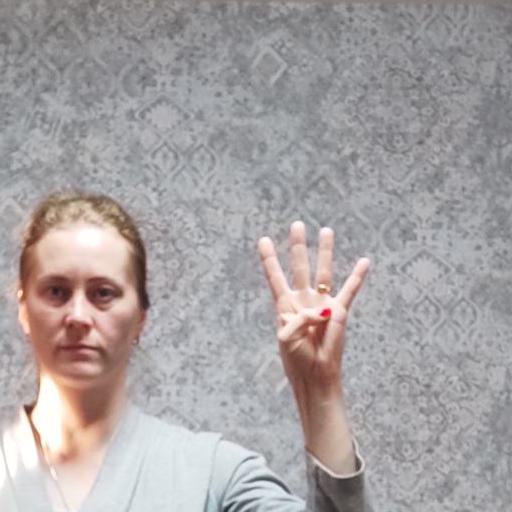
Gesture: four